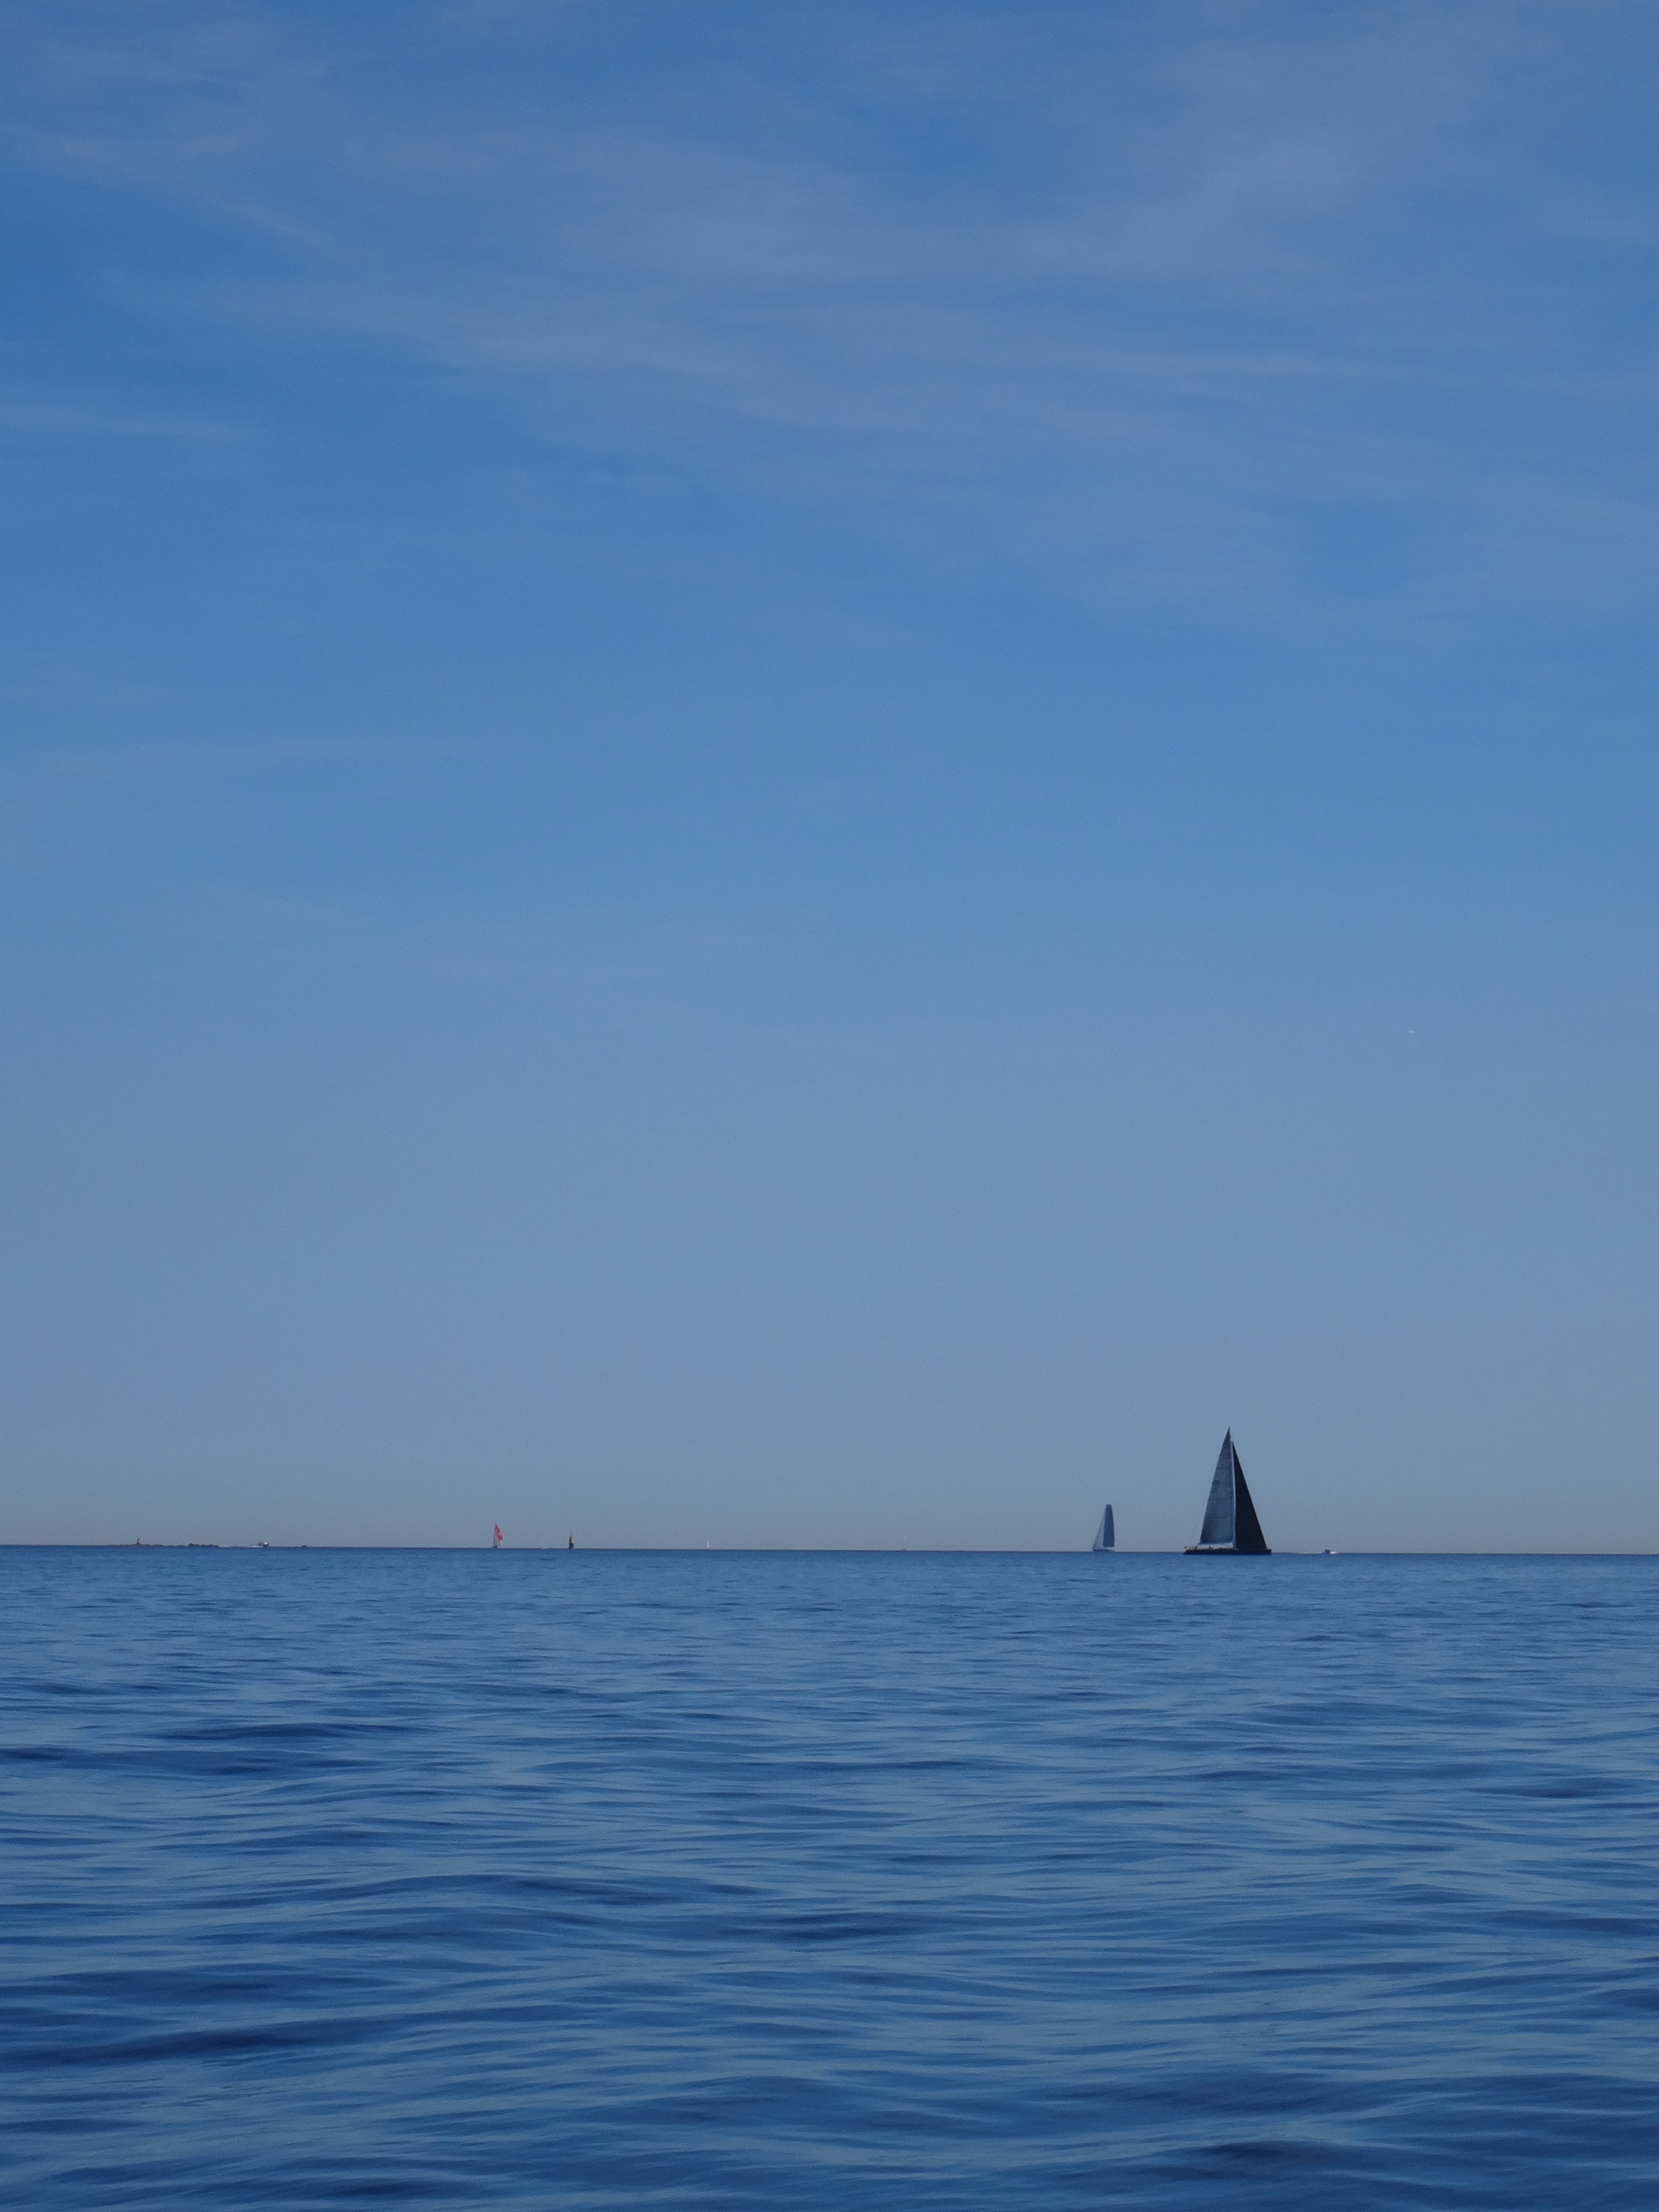
sea, coast, water, ocean, horizon, boat, vehicle, sailing, yacht, calm, bay, blue, sailboat, sail boat, nautical, boating, sail, cape, yachting